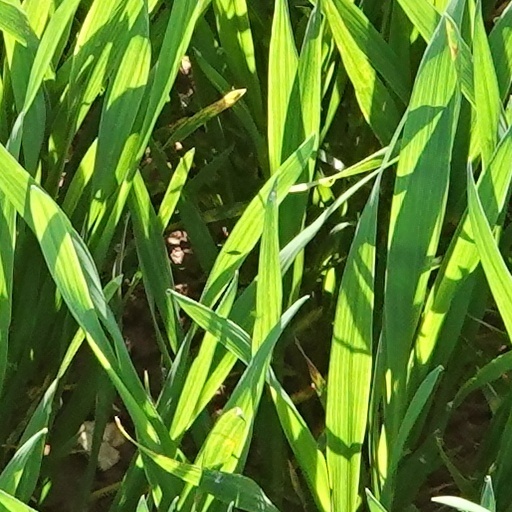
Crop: wheat